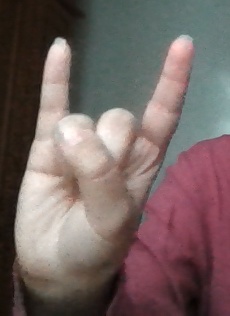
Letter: la